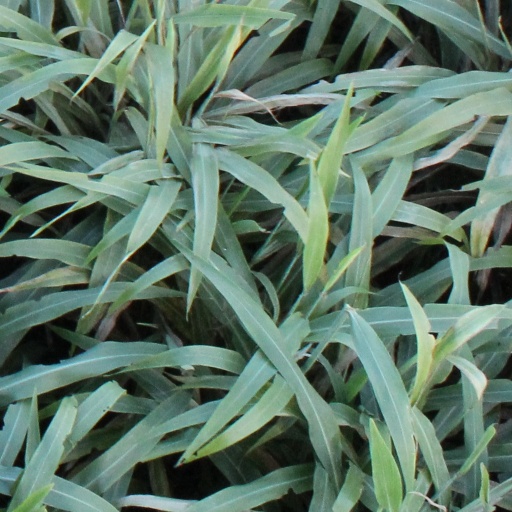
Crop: sorghum